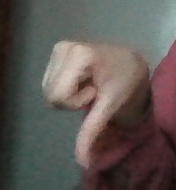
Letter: waw